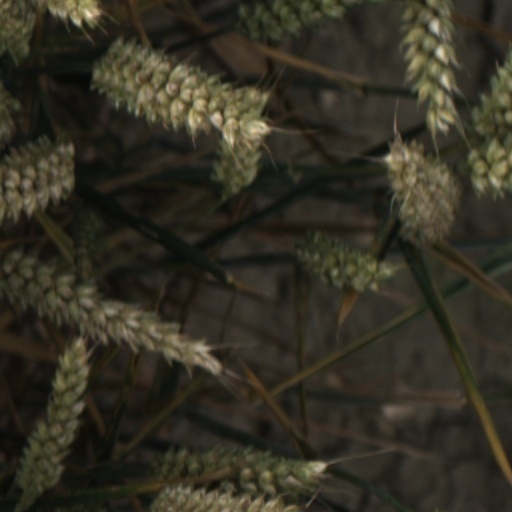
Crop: wheat